Hossam el-Hamalawy

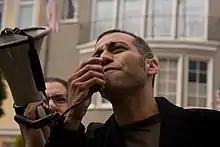
El-Hamalawy addressing a protest demonstration in April 2008

Demanding a higher minimum wage, in February 2008 left-wing activists such as Kamal el-Fayoumi who worked in the state-run textile industry in el-Mahalla organized one of the largest anti-Mubarak labor protests since Mubarak became president in 1981, with around 10,000 factory workers protesting in the streets. Meanwhile, the doctors union voted to go on a national strike on 15 March and university professors launched a national strike on 23 March.